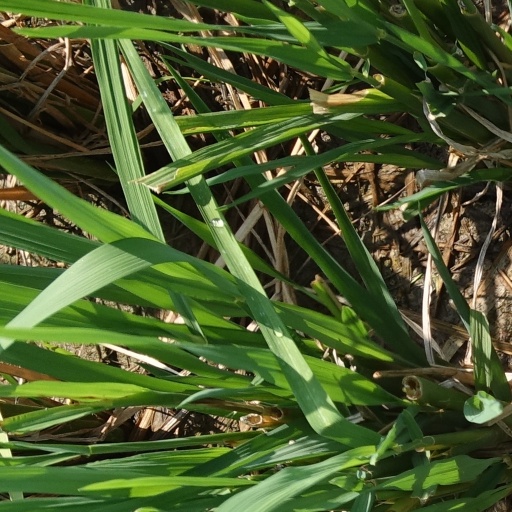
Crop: rice